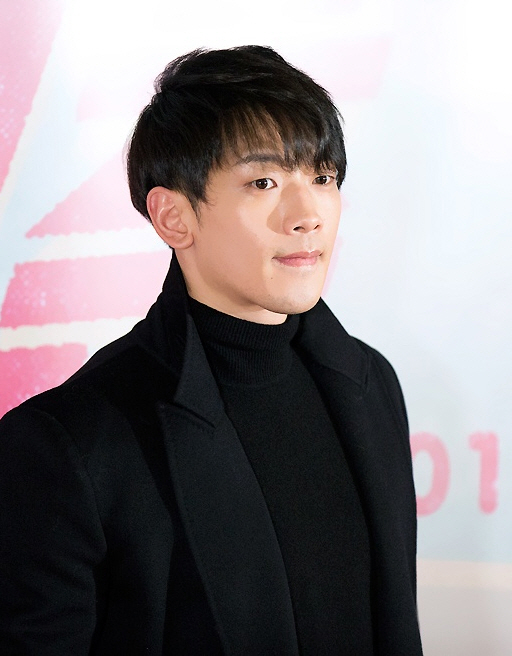
เรน (นักร้อง)

| image = 140120 피 끓는 청춘 vip시사회-비.jpg
| birthplace = ซอซัน เกาหลีใต้
| yearsactive = 1998–ปัจจุบัน
| ค่าย =
| website = Rain.Jype.com
| ส่วนเกี่ยวข้อง = เอ็มแบล็ค
| children = 2 คน
| alias = เรน
| birth_name = ช็อง จี-ฮุน
| เครื่องดนตรี = เสียงร้อง
เรน หรือ พี (; เกิด 25 มิถุนายน ค.ศ. 1982) เป็นนักร้องและนักแสดงชาวเกาหลีใต้ มีชื่อเสียงจากซีรีส์เรื่อง "ฟูลเฮาส์" หรือ "สะดุดรัก...ที่พักใจ" (2004) พีมีชื่อแต่เกิดว่า ช็อง จี-ฮุน () และใช้ชื่อภาษาอังกฤษว่า เรน (Rain) โดยนำความหมายของชื่อ พี ในภาษาเกาหลี ซึ่งหมายถึง ""ฝน"" มาตั้งชื่อเป็นภาษาอังกฤษ
เรนถูกจัดอันดับให้เป็น 1 ใน 100 ของผู้ทรงอิทธิพลโดยนิตยสารไทม์ เป็นเวลาถึง 2 ปีซ้อน รวมถึงยังถูกจัดอันดับให้เป็น 1 ใน 50 คนที่หน้าตาดีที่สุดในโลกโดยนิตยสารฉบับเดียวกัน "เรน" ยันคอนเสิร์ตสั่งลาขอทุ่มสุดตัว - ก่อนพักไมค์เล่นหนังฮอลลีวูด โดย ผู้จัดการออนไลน์ 27 พฤษภาคม 2550 20:17 น.
== ประวัติ ==
เรนเริ่มสนใจในเพลงแนวอาร์แอนด์บีและฮิปฮอปตั้งแต่ตอนเกรด 6 (ป.6) เขาเป็นสมาชิกวงบอยแบนด์ที่ชื่อว่า "แฟนคลับ"
เรนได้เข้าไปออดิชันกับ JYP เอนเตอร์เทนเมนต์ ซีอีโอ บริษัท JYP ปาร์ค จิน ยอง เริ่มสนใจในตัวเขา
เรนได้ฝึกการเต้นและได้เป็นแบ็คอัพให้ศิลปินอย่างปาร์ค จิ ยูน และ ปาร์ค จิน ยอง
ในที่สุดปี 2545 เขาได้ออกอัลบั้มแรก "Rain" ซิงเกิลแรก "Bad Guy" ก็กลายเป็นเพลงฮิต และเขาได้มีโอกาสเล่นหนังซีรียส์เรื่อง "Sang Doo! Let's Go To School" ทำให้เขาได้รับรางวัลในฐานะนักแสดง หน้าใหม่ยอดเยี่ยม จากสถานีโทรทัศน์ KBS ของเกาหลี หลังจากนั้นไม่นานเรนก็ออกอัลบั้มที่ 2 "Ways To Avoid The Sun" ซึ่งมีเพลงฮิตชื่อเดียวกับอัลบั้มคือ "Ways To Avoid The Sun"
ในปี พ.ศ. 2547 เขาได้แสดงซีรีส์เรื่องฟูลเฮาส์ ของ “ ลียองเจ” ที่เป็นละครที่มีเรทติ้งสูงที่สุดในเกาหลี และดังทั่วในทวีปเอเชีย ทำให้เขาได้รับรางวัลนักแสดงดีเด่นจาก KBS Acting Awardsไปครองถึง 3 รางวัล คือ Popularity Award, Excellence Award และ Best Couple Award (กับซอง เฮ เคียว) ข้อมูลเรน thaiticketmaster.com

อัลบั้มที่ 3 "It's Raining" ขายได้มากกว่า 1 ล้านทั่วทั้งเอเชีย
ในปี 2005 เรนได้รับรางวัลจากเอ็มทีวี เอเชีย อวอร์ดส สาขา ศิลปินยอดนิยมเกาหลี นอกจากนั้นยังได้รับรางวัล MTV Video Music Awards Japan, MTV China Awards และ ChannelV Thailand Music Video Awards อีกด้วย
ไฟล์:KoreAm June 2007 cover.jpg|thumb|132x132px|หน้าปกเรน
หลังจากนั้นเรนก็ได้ทัวร์โดยใช้ชื่อทัวร์ว่า "RAINY DAY 2005 Tour" โดยเริ่มต้นที่โซล บัตรขายหมดทุกรอบ โดยในเดือนกุมภาพันธ์ 2006 เรนได้เปิดคอนเสิร์ตที่เมดิสัน สแควร์ การ์เด้น ที่นิวยอร์ก บัตรขายหมดตั้งแต่วันแรก โดยตัวโชว์มีการแสดงเปิดโดย Lim Jeong Hee และมีศิลปินรับเชิญอย่างโจโจ้ , โอมาเรียน และ พี ดิดดี้
เรนกลับมากับอัลบั้มที่ 4 "Rain's World" โดยมีซิงเกิลแรกคือ "I'm Coming" ตามด้วยซิงเกิลที่ 2 "In My Bed"
เรนกลับพร้อมอัลบัมที่ 5 "Rainism" โดยมีซิงเกิลเปิดตัวคือ " Rainism "
และในปี 2009 เขาก็ได้เป็นโปรดิวเซอร์ให้กับวงบอยแบนด์ เอ็มแบล็ค ภายใต้สังกัด J. Tune Entertainment
ด้านชีวิตส่วนตัวเขาคบหาดูใจกับนักแสดงสาวชาวเกาหลีใต้ คิม แท-ฮี สมรสกันแล้ว วันที่ 19 มกราคม ค.ศ. 2017 เผยภาพวิวาห์ฟ้าแลบ “เรน-คิมแตฮี” หลังสับขาหลอกทำสื่อไม่ทันตั้งตัว manager.co.th ปัจจุบันมีลูกสาวด้วยกัน 2 คน
== อัลบั้ม ==
* Bad Guy
* Way's To Avoid The Sun
* It's Raining
* Rain's World
* RAINISM
* Back to the basic (2000)
* Rain effect (2014)
== ละครซีรีส์ ==
* พ.ศ. 2545 Orange (오렌지)
* พ.ศ. 2546 Sang Doo! Let's Go To School (상두야 학교가자!)
* พ.ศ. 2547 Full House (풀하우스)
* พ.ศ. 2548 A Love To Kill (이 죽일놈의 사랑)
* พ.ศ. 2553 The Fugitive: Plan B (도망자)
* พ.ศ. 2557 My Lovely Girl (내겐 너무 사랑스러운 그녀)
* พ.ศ. 2559 Please Come Back, Mister (돌아와요 아저씨)
* พ.ศ. 2565 โกสต์ด็อกเตอร์: ผีหมอ หมอผี|Ghost DocTor 고스트 닥터
== ภาพยนตร์ ==
* พ.ศ. 2549 "I'm a Cyborg, but It's Okay" - กำกับโดย Park Chan-wook
* พ.ศ. 2551 Speed Racer : สปีดเรซเซอร์ ไอ้หนุ่มสปีดเขย่าฟ้า
* พ.ศ. 2552 Ninja assasin : แค้นสังหารเทพบุตรนินจามหากาฬ
* พ.ศ. 2555 "ยุทธการโฉบเหนือฟ้า" รับบทเป็น เรืออากาศเอกจอง แทฮุน
* พ.ศ. 2557 The Prince (คนอึดแค้นเกินพิกัด) รับบทเป็น MARK(มาร์ค)
== คอนเสิร์ต ==
* ดัชมิลล์ พรีเซ้นท์ส เรนส์ คัมมิ่ง เวิลด์ ทัวร์ อิน แบงค็อก 2007 - อิมแพ็ค อารีน่า เมืองทองธานี 'เรน' ถอดเสื้อโชว์กล้าม! แฟนคลับกรี๊ดสลบ คอนเสิร์ตครั้งสุดท้าย
==รางวัลที่ได้รับ==
== อ้างอิง ==
== แหล่งข้อมูลอื่น ==
* Rain's official website
* เว็บไซต์จาก jype ภาษาเกาหลี
* เว็บไซต์ญี่ปุ่น
* เว็บไซต์ข้อมูล เรน JKdramas.com
* RAIN Germany
* Popcornfor2.com
* instagram เรน
หมวดหมู่:นักร้องเกาหลีใต้
หมวดหมู่:นักแสดงเกาหลีใต้
หมวดหมู่:นักร้องเคป็อป
หมวดหมู่:คริสต์ศาสนิกชนนิกายโรมันคาทอลิกชาวเกาหลีใต้
หมวดหมู่:บุคคลจากโซล
หมวดหมู่:ศิลปินสังกัดเจวายพีเอนเตอร์เทนเมนต์
หมวดหมู่:ศิลปินสังกัดคิวบ์เอนเตอร์เทนเมนต์
หมวดหมู่:สมาชิกของแซ็กทรี
หมวดหมู่:นักร้องชายชาวเกาหลีใต้ในศตวรรษที่ 21
หมวดหมู่:ไอดอลชายชาวเกาหลีใต้
หมวดหมู่:ผู้ชนะมามาอะวอดส์